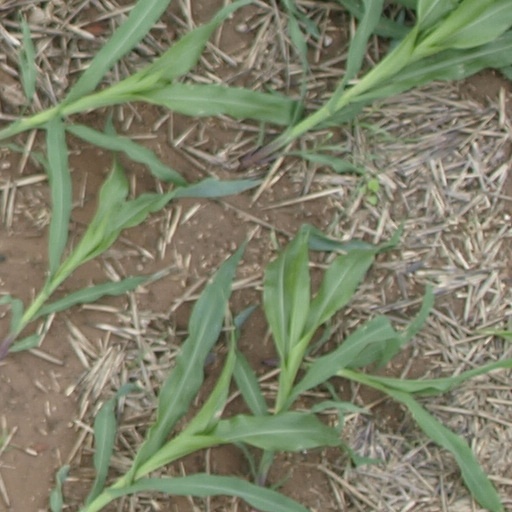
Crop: maize; corn